Al Blanche

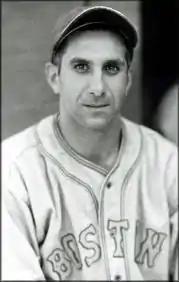

Prosper Albert Blanche (September 21, 1909 – April 2, 1997) was a Major League Baseball pitcher. He played two seasons with the Boston Braves / Bees from 1935 to 1936.